François Gesthuizen

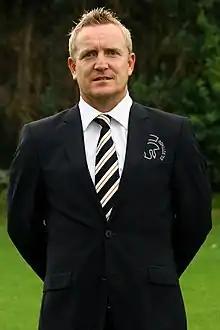
Gesthuizen as head coach of Achilles '29

Franciscus Johannes Antonius Gesthuizen "François" Gesthuizen (born 18 September 1972) is a Dutch professional football manager and former player, who is currently coaching the NEC U18-team.